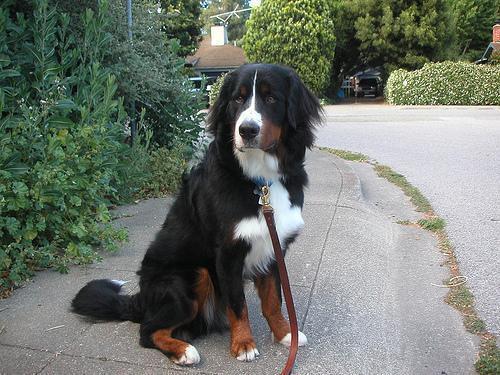
Bernese_mountain_dog